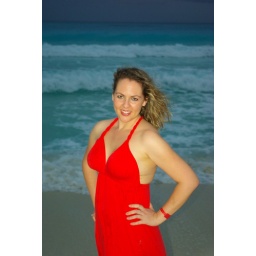
On the beach in Cancun, bright orange dress.